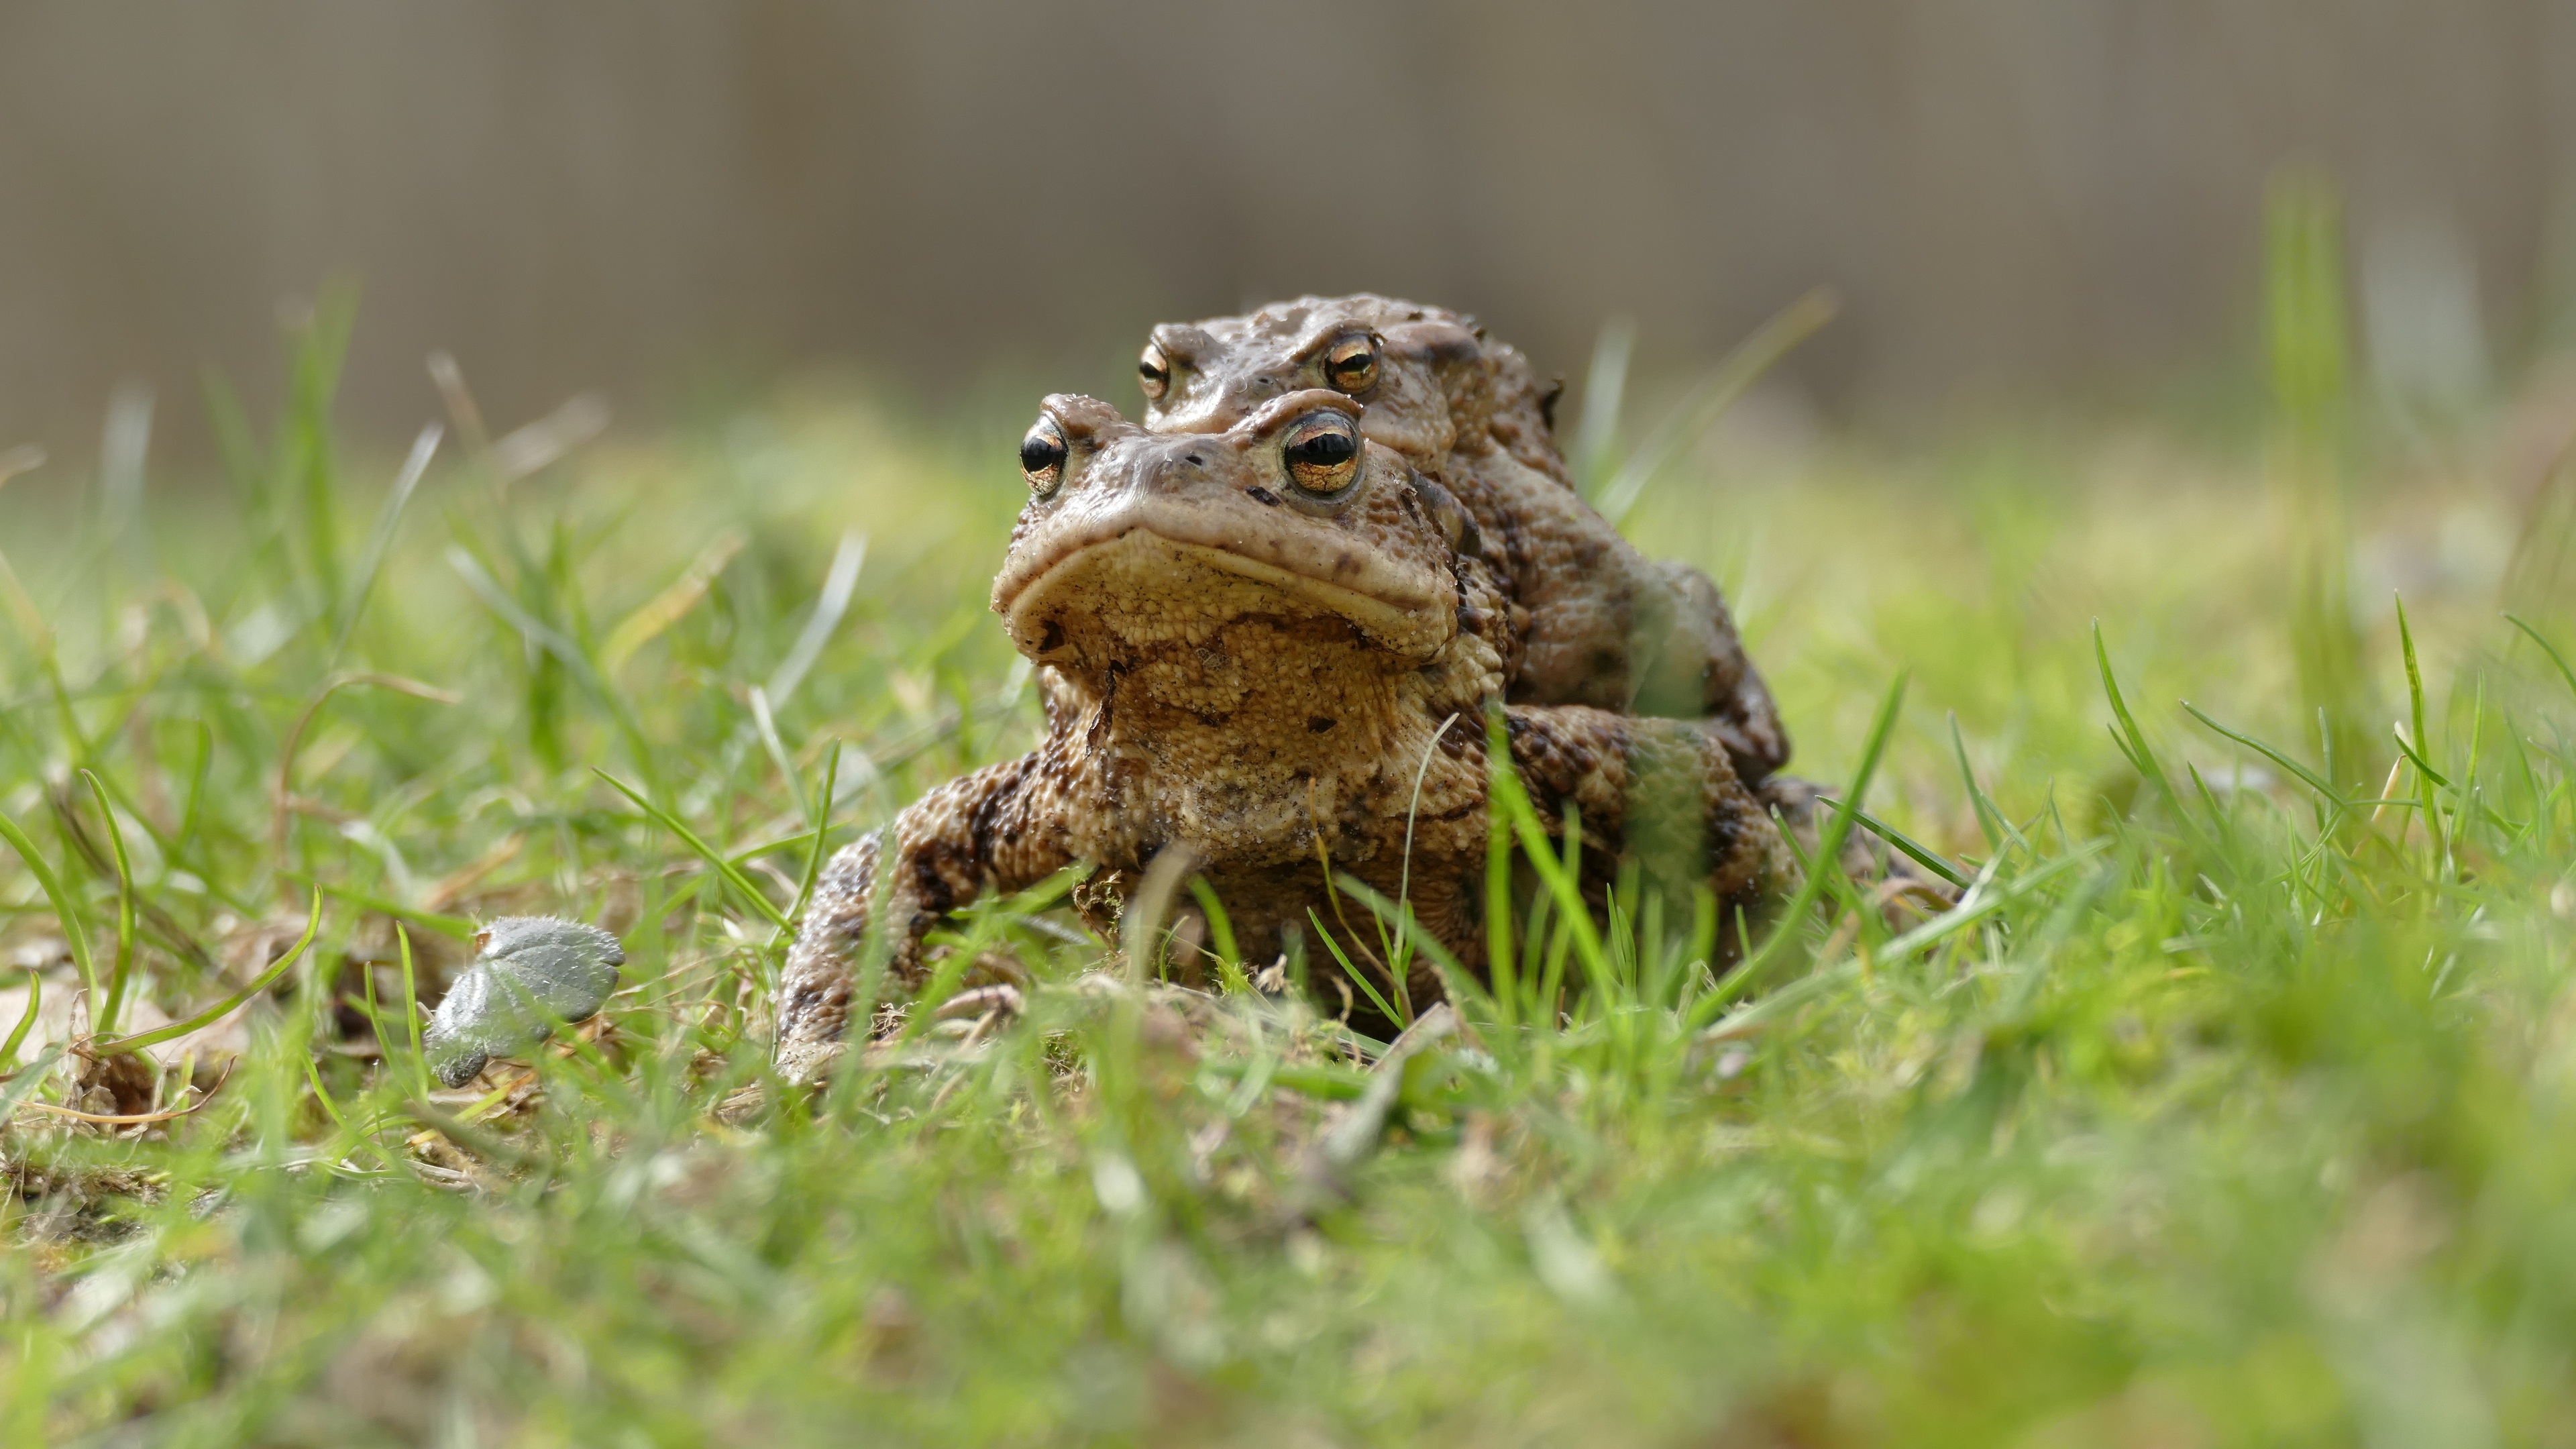
nature, grass, wildlife, ride, frog, toad, amphibian, fauna, animals, vertebrate, pair, macro photography, bullfrog, ranidae